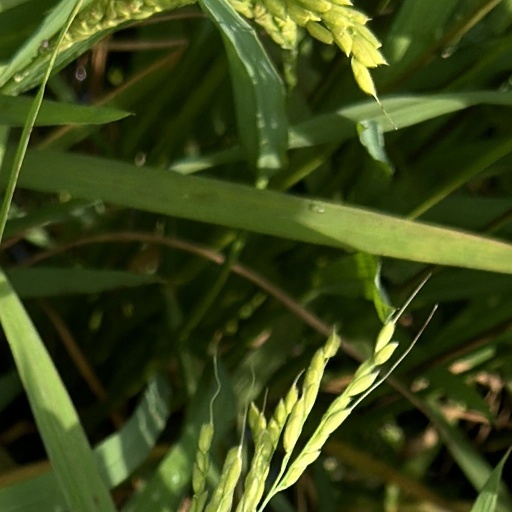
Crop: rice